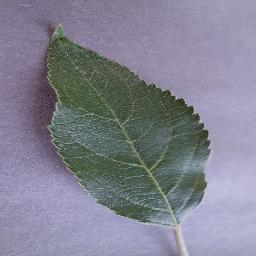
Label: Apple___healthy